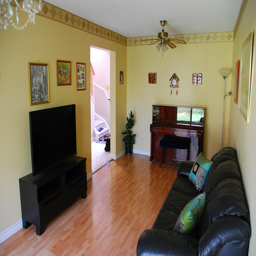
A living room has a couch and television in it.
A yellow living with a television and sofa.
A living room has no people in it but has furniture.
This is a nice modern living room for a small sized home.
a clean living area with a black couch